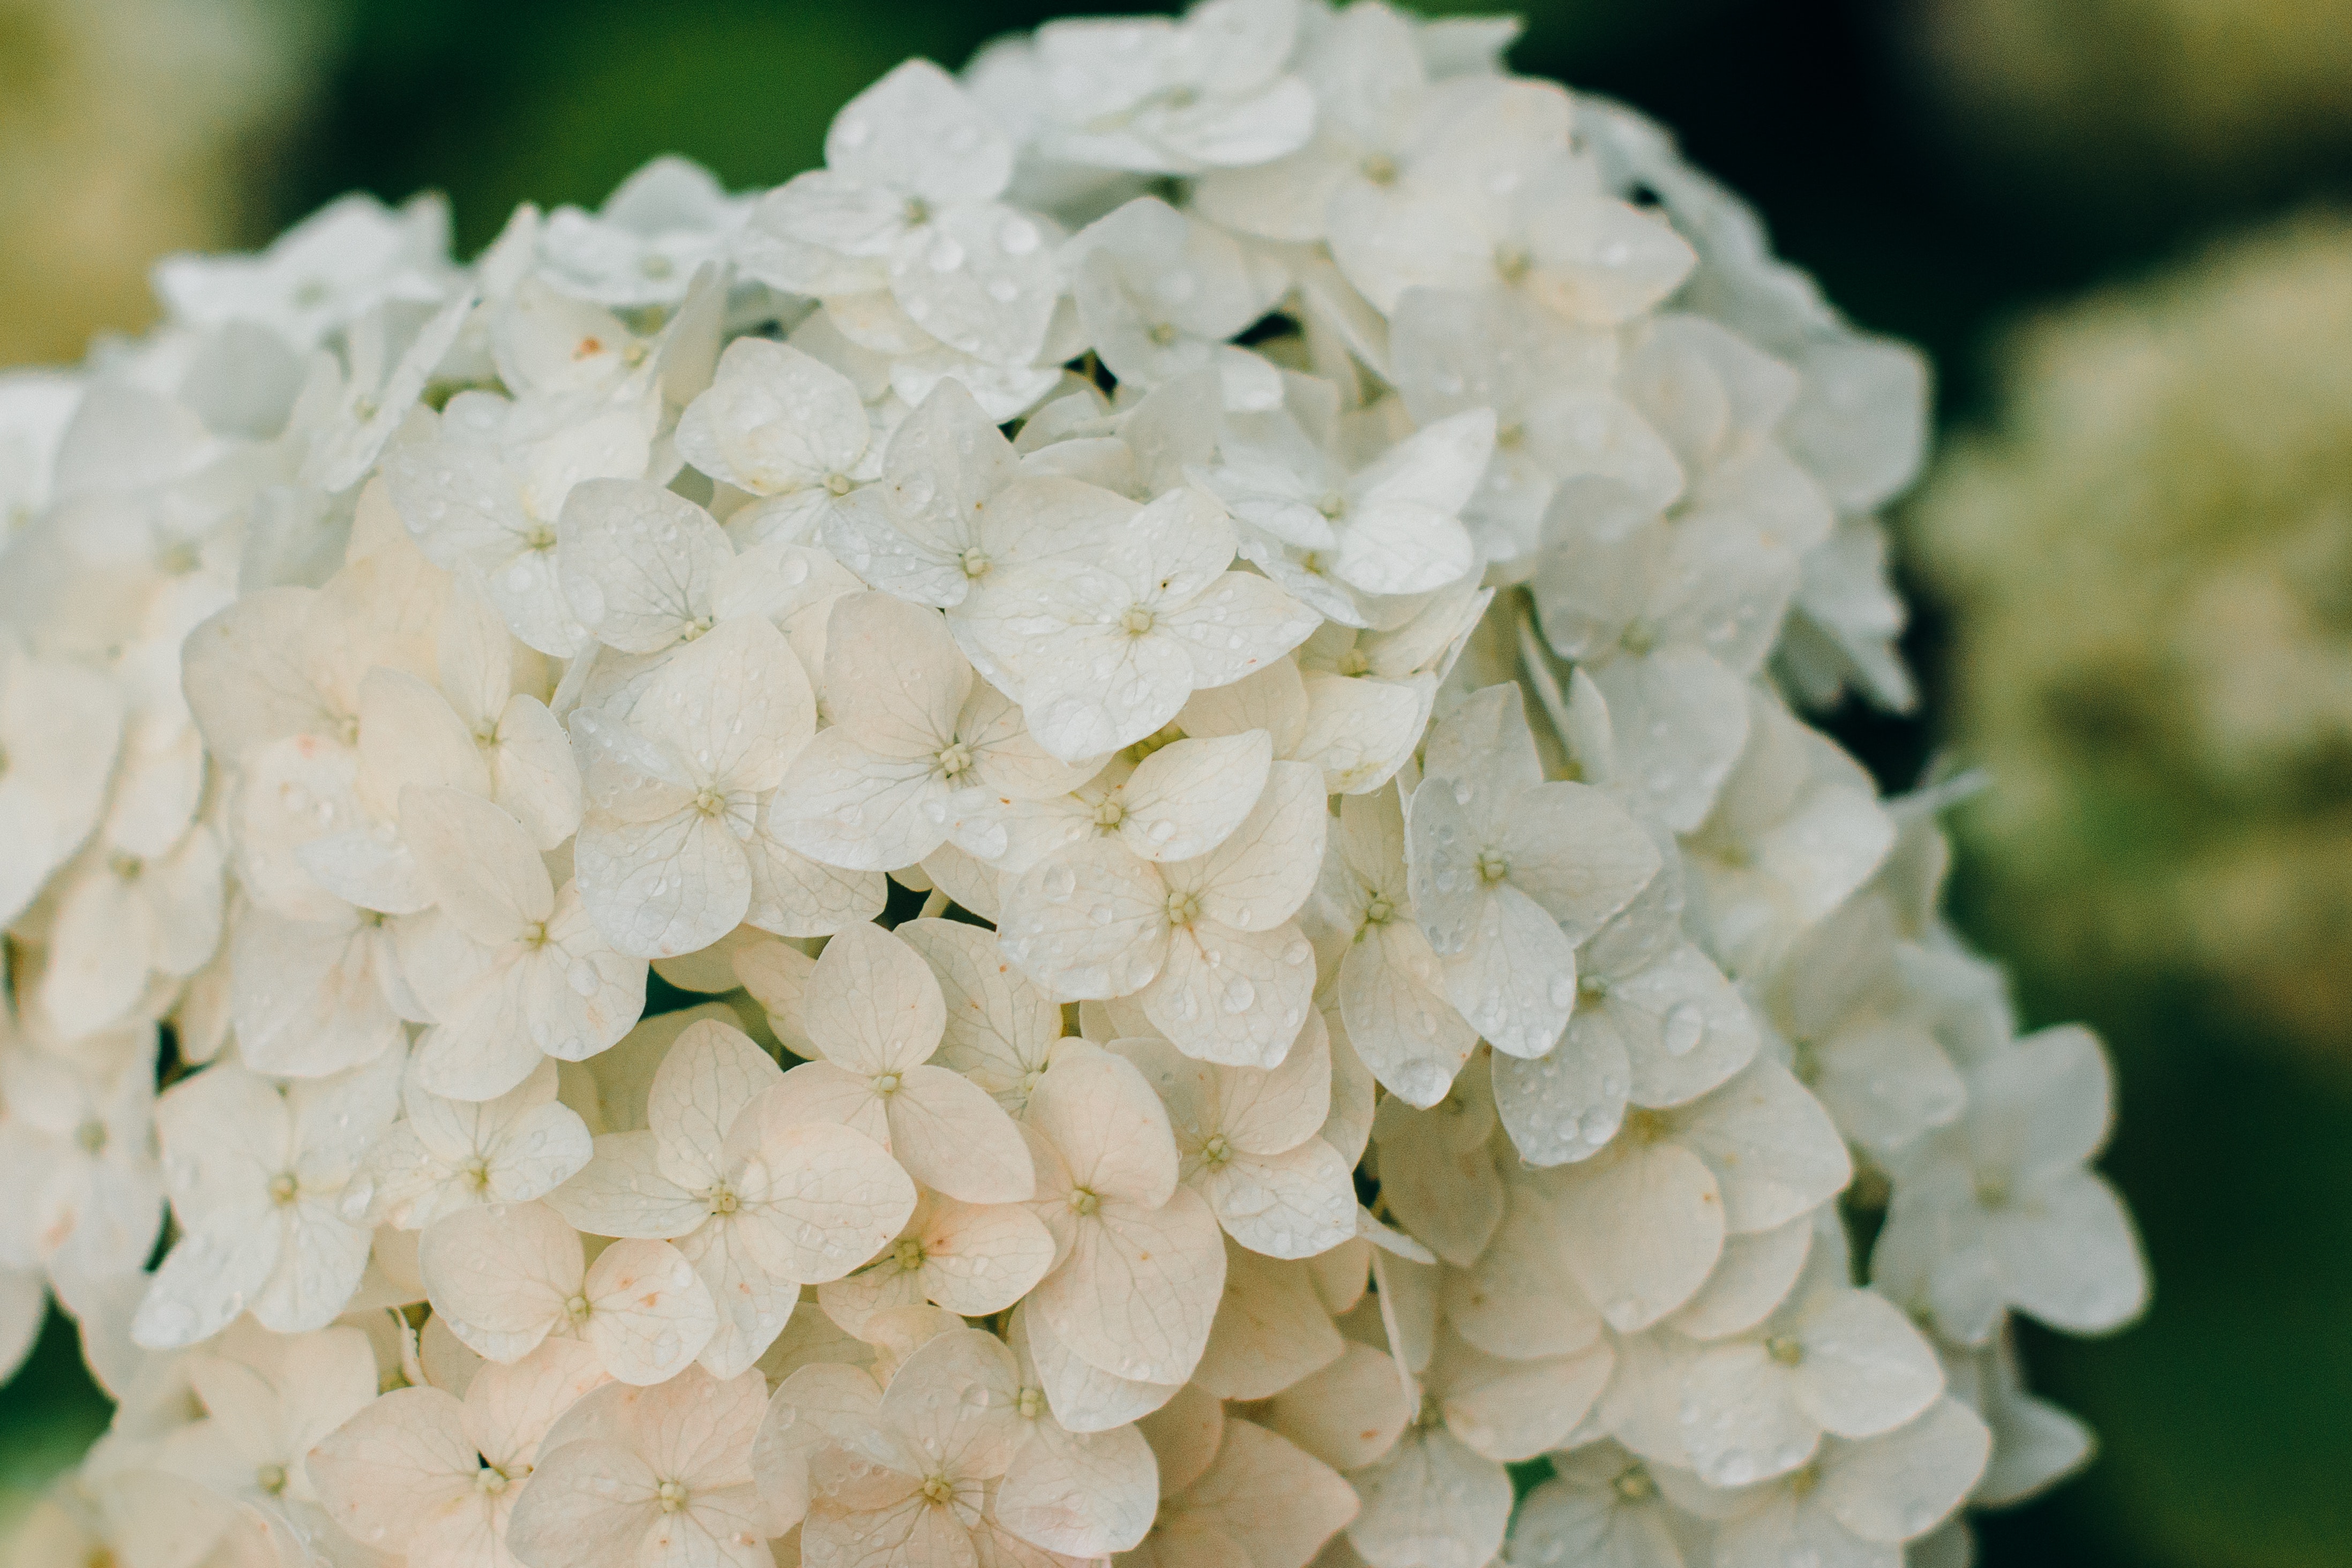
flower, white, hydrangea, flowering plant, plant, hydrangeaceae, spring, viburnum, cornales, petal, floristry, annual plant, shrub